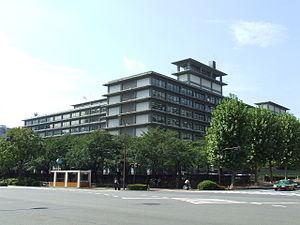
Kasumigaseki est un quartier administratif de l'arrondissement spécial de Chiyoda à Tokyo. Son code postal de référence est 100-0013.